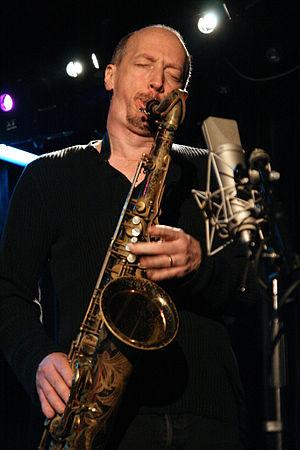
Ellery Eskelin est un saxophoniste ténor de jazz américain, né le 16 août 1959, à Wichita, dans le Kansas.
Baltimore a beaucoup contribué à la musique de l'État du Maryland. Une partie des grandes lignes de cette histoire se sont écrites au Concordia Hall et au Lyric Opera House, qui abrite l'opéra de Baltimore et d'autres grandes troupes du spectacle.